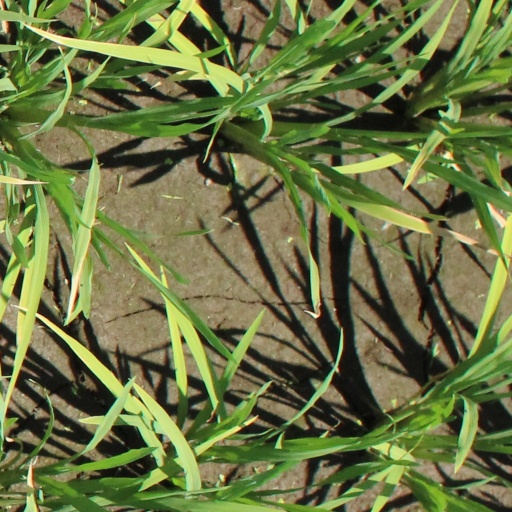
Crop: rice